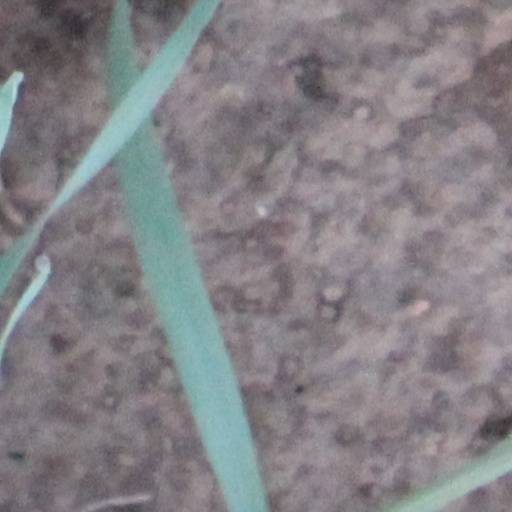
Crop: wheat